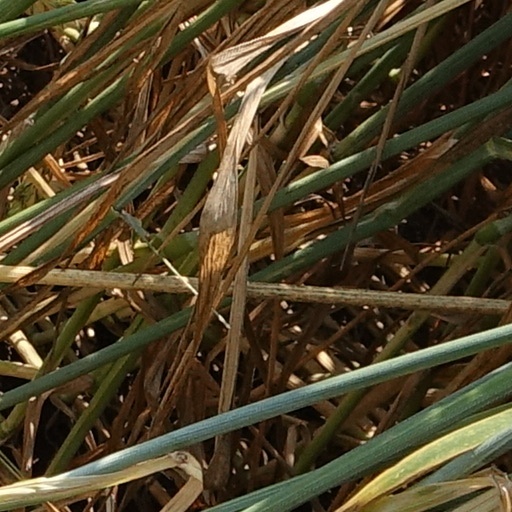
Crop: wheat